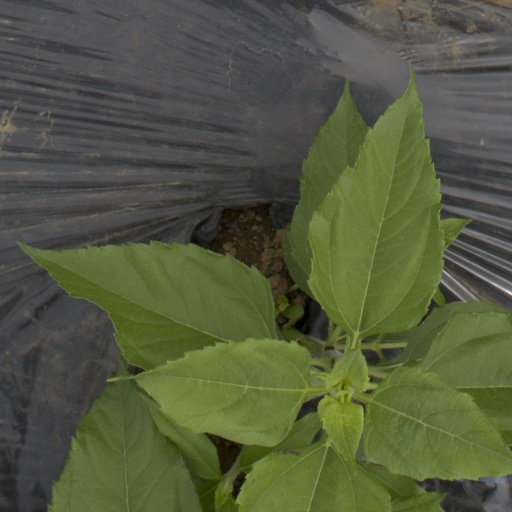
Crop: Jerusalem artichoke